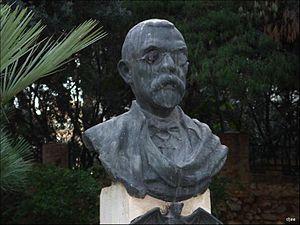
La Renaixença valencienne est un mouvement littéraire, culturel et social né sur les terres de l'ancien Royaume de Valence à la fin du XIXe siècle. Les personnalités qui participèrent à ce mouvement revendiquaient le rôle que jouait le valencien dans les institutions et, surtout, dans la littérature. Ce mouvement a quelques caractéristiques communes avec d'autres Renaixença, que ce soit en Catalogne ou dans les Baléares.
Constantí Llombart, né Carmel Navarro i Llombart à Valence le 8 septembre 1848 et mort le 30 mars 1893, est un écrivain et militant valencien. Il est l'un des plus importants écrivains de la renaixença valencienne et l'une des figures majeures des débuts du valencianisme.